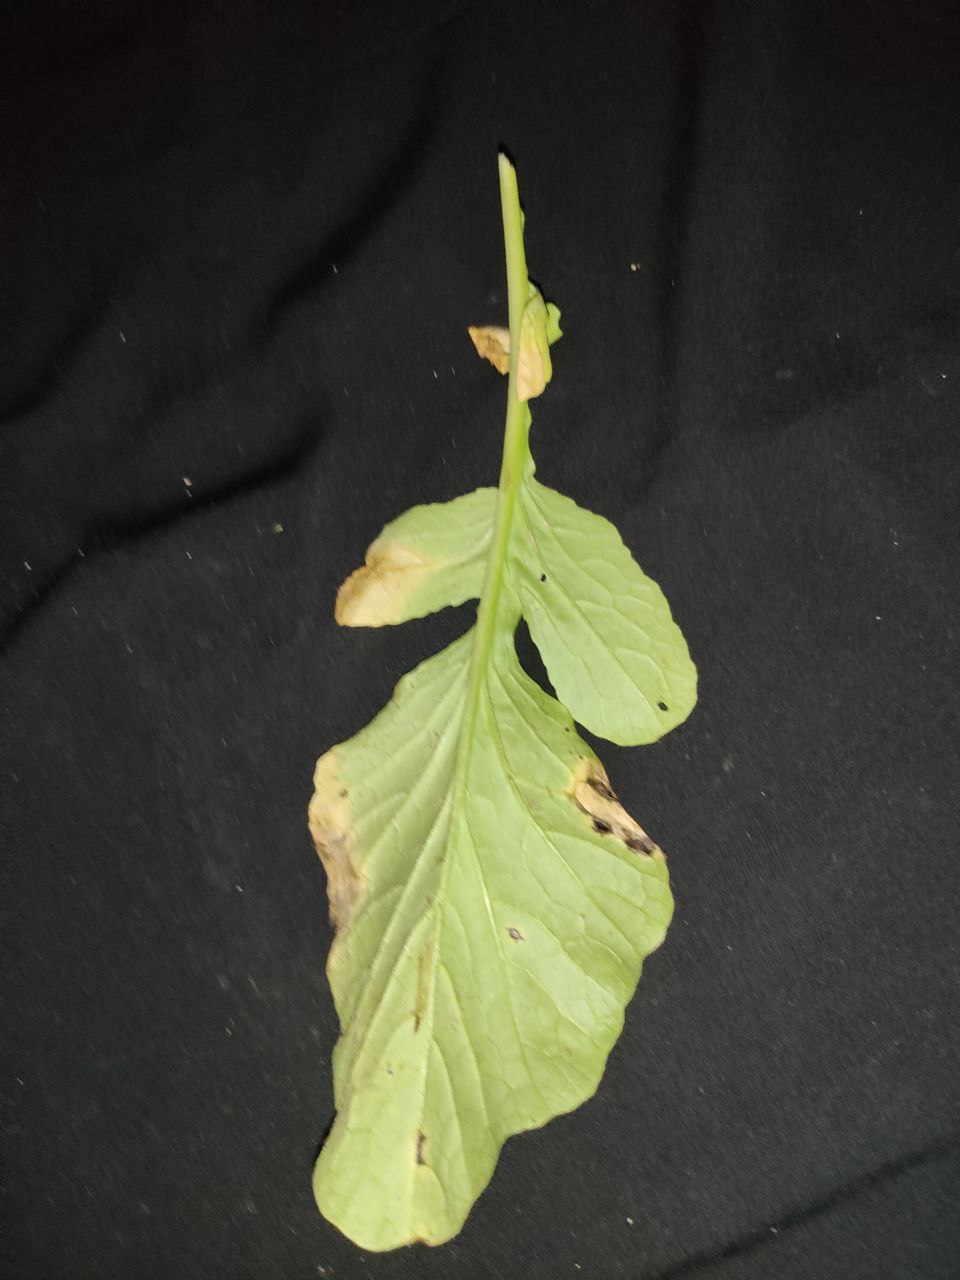
Label: Downey mildew